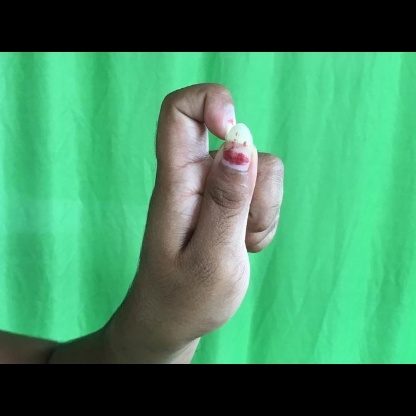
Mudra: Kapith